Steve Balderson

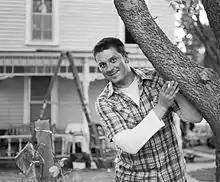
Steve Balderson circa 2003

Stephen Clark Balderson (born January 19, 1975) is an American film director.